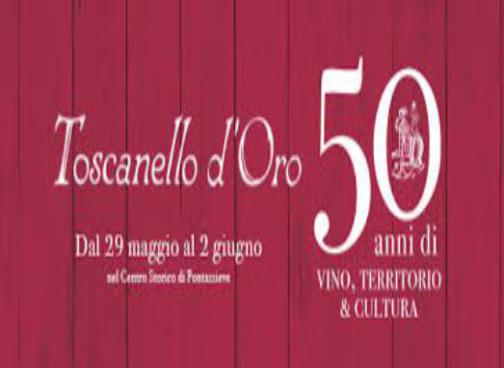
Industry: Necessities